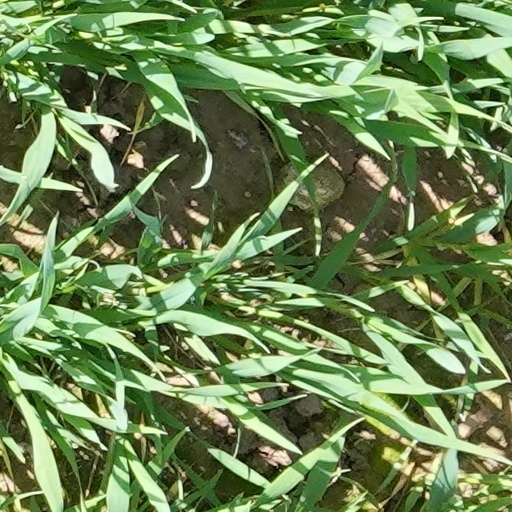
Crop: wheat